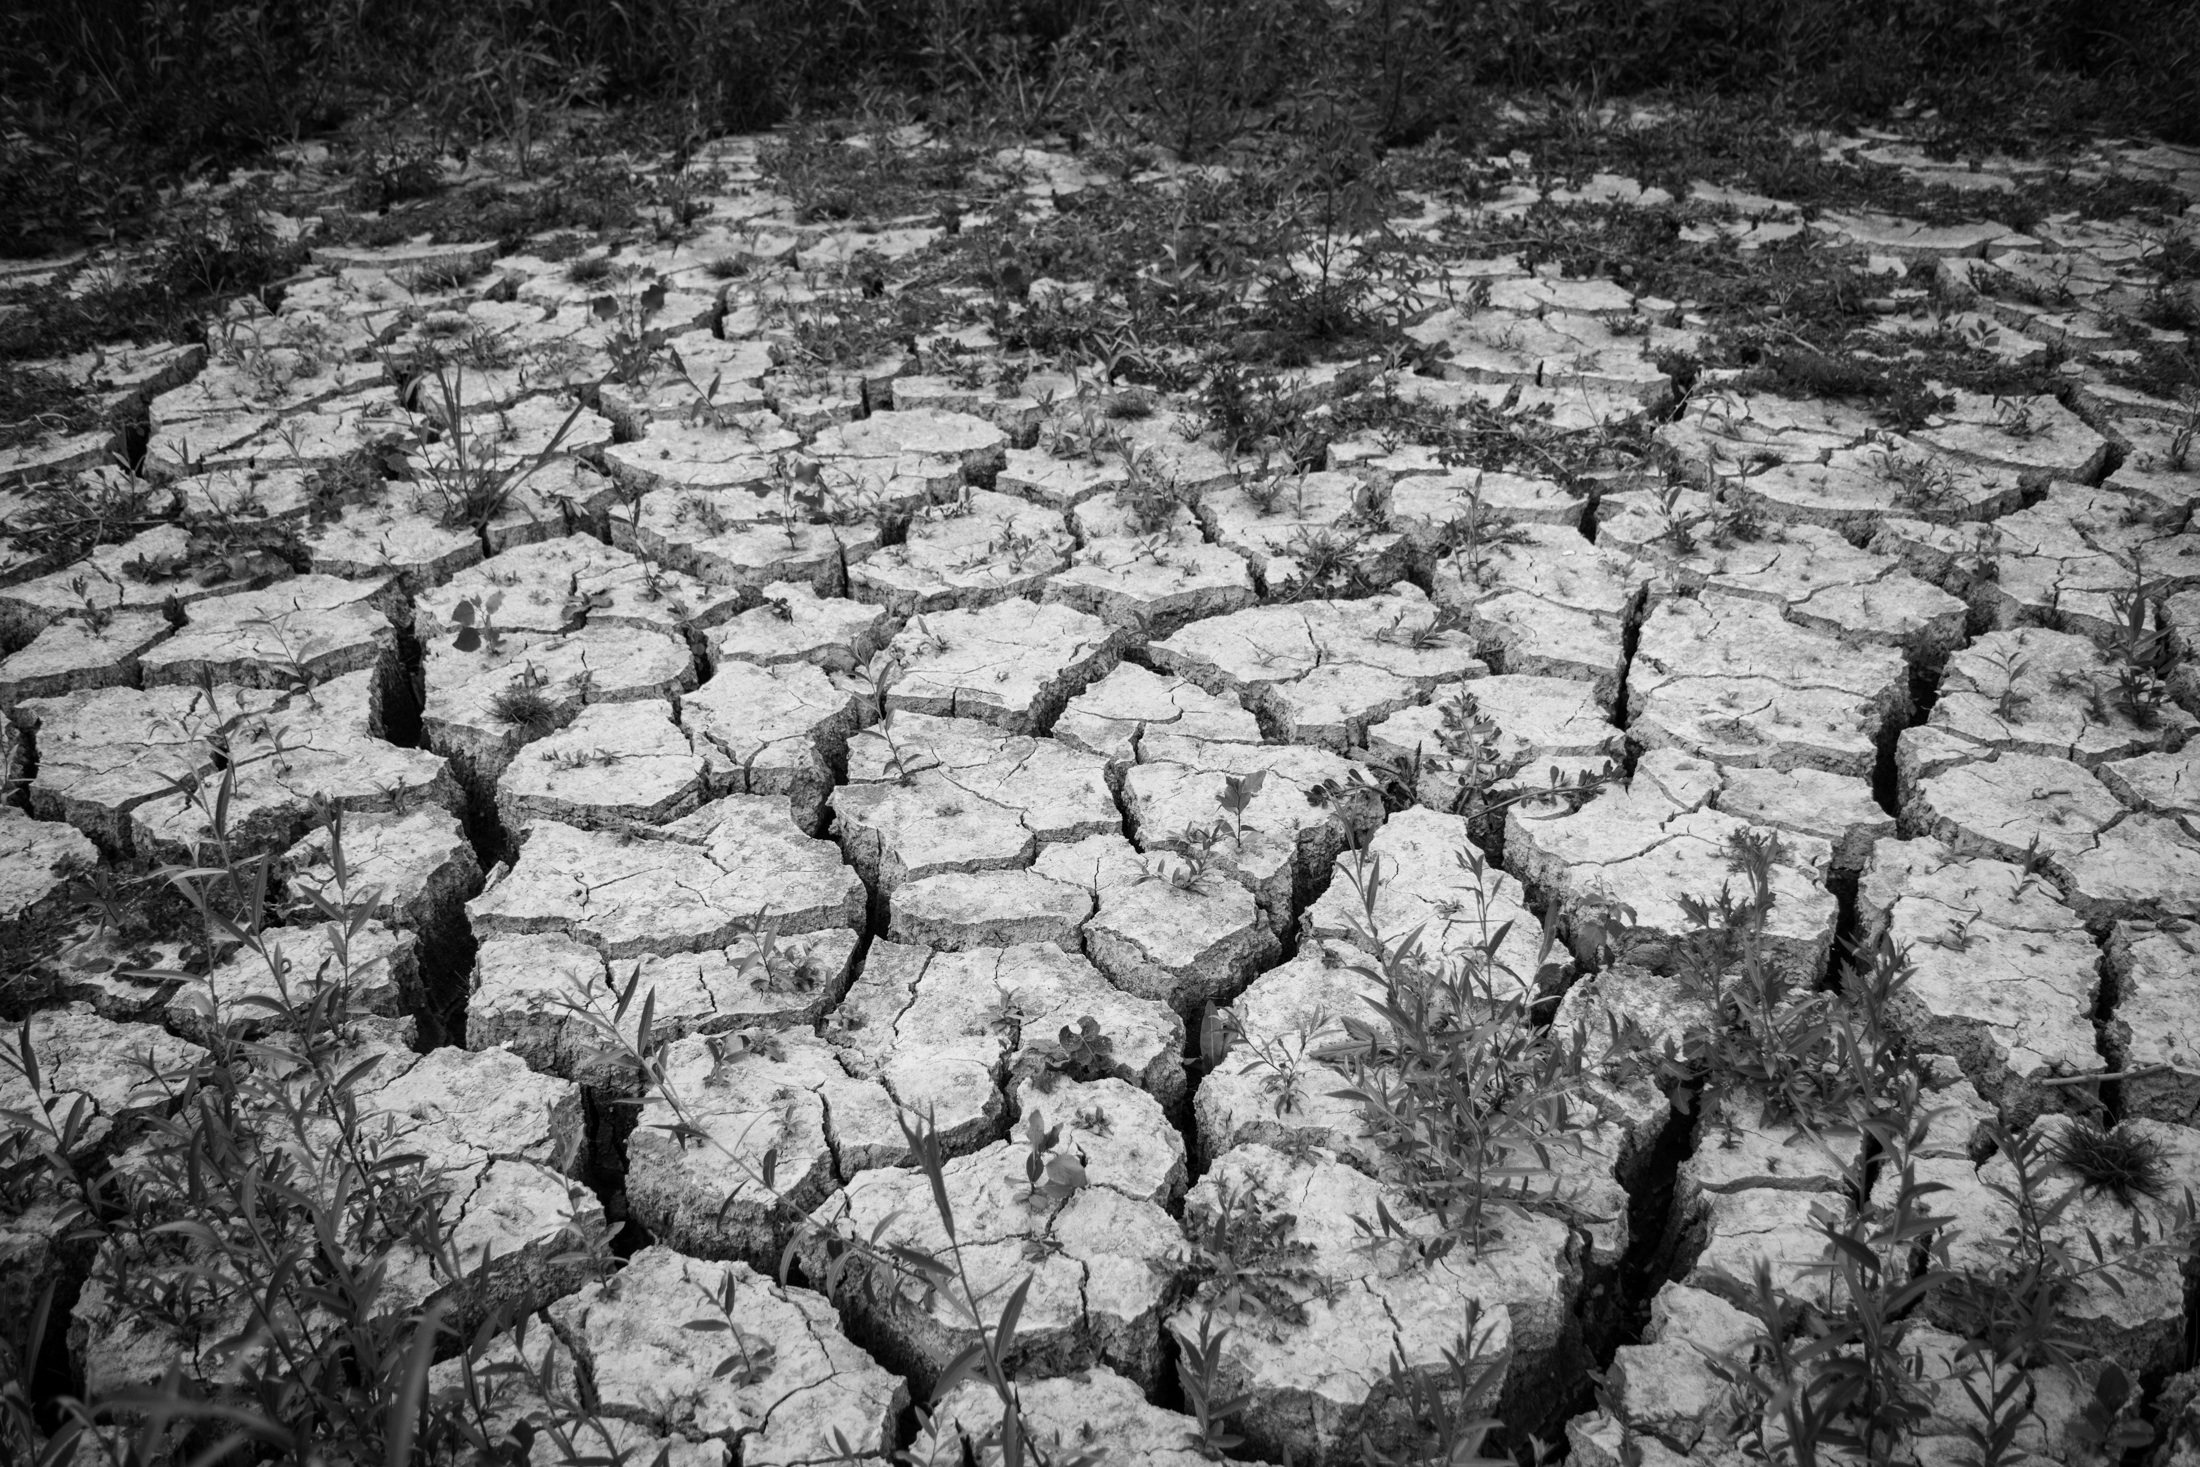
tree, rock, branch, black and white, texture, wall, asphalt, soil, stone wall, monochrome, drought, road surface, monochrome photography